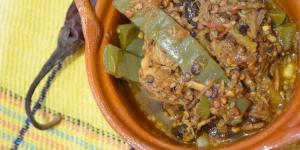
chilaxtle